Spot (Marvel Comics)

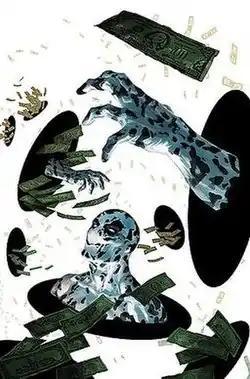
Textless cover of "Super-Villain Team-Up: MODOK's 11" #3 (November 2007).Art by Marko Djurdjević.

The Spot is a supervillain appearing in American comic books published by Marvel Comics, most often as an adversary of Spider-Man and Daredevil. The character, created by Al Milgrom and Herb Trimpe, debuted in "The Spectacular Spider-Man" #97 (1984). Known for his distinctive appearance—white skin covered in black, portal-like spots—the Spot's real name is Dr. Jonathan Ohnn, a scientist who gained his powers through a botched experiment involving a portal to another dimension.